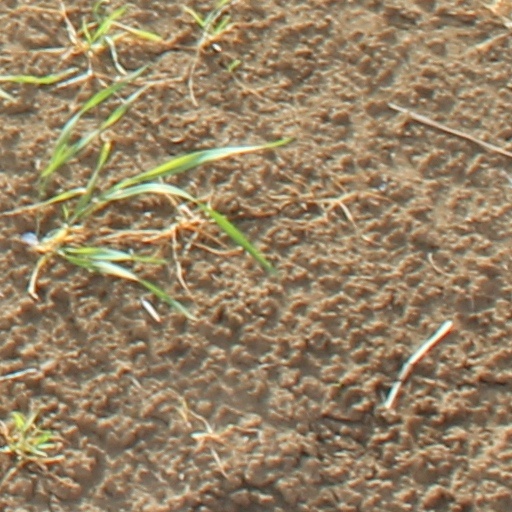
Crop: wheat